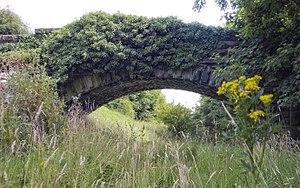
La connectivité écologique désigne la connexion fonctionnelle et effective nécessaire au fonctionnement, à la stabilité et à la résilience des écosystèmes sur le long terme.
La politique des Beeching cuts est un programme de réduction et de restructuration du réseau ferroviaire britannique. Il a été adopté sur la base de deux rapports, The Reshaping of British Railways et The Development of the Major Railway Trunk Routes, du baron Richard Beeching.